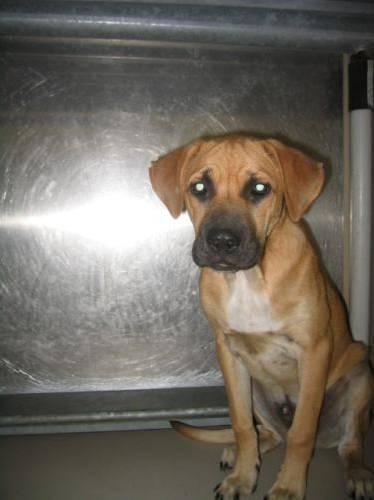
dog